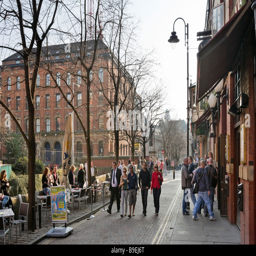
pubs , bars and clubs along a city on a friday evening